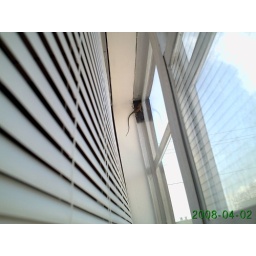
The lizard that lives in our window by the computer